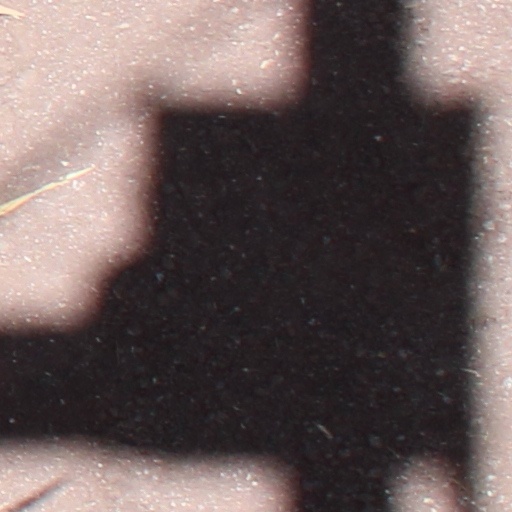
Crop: wheat